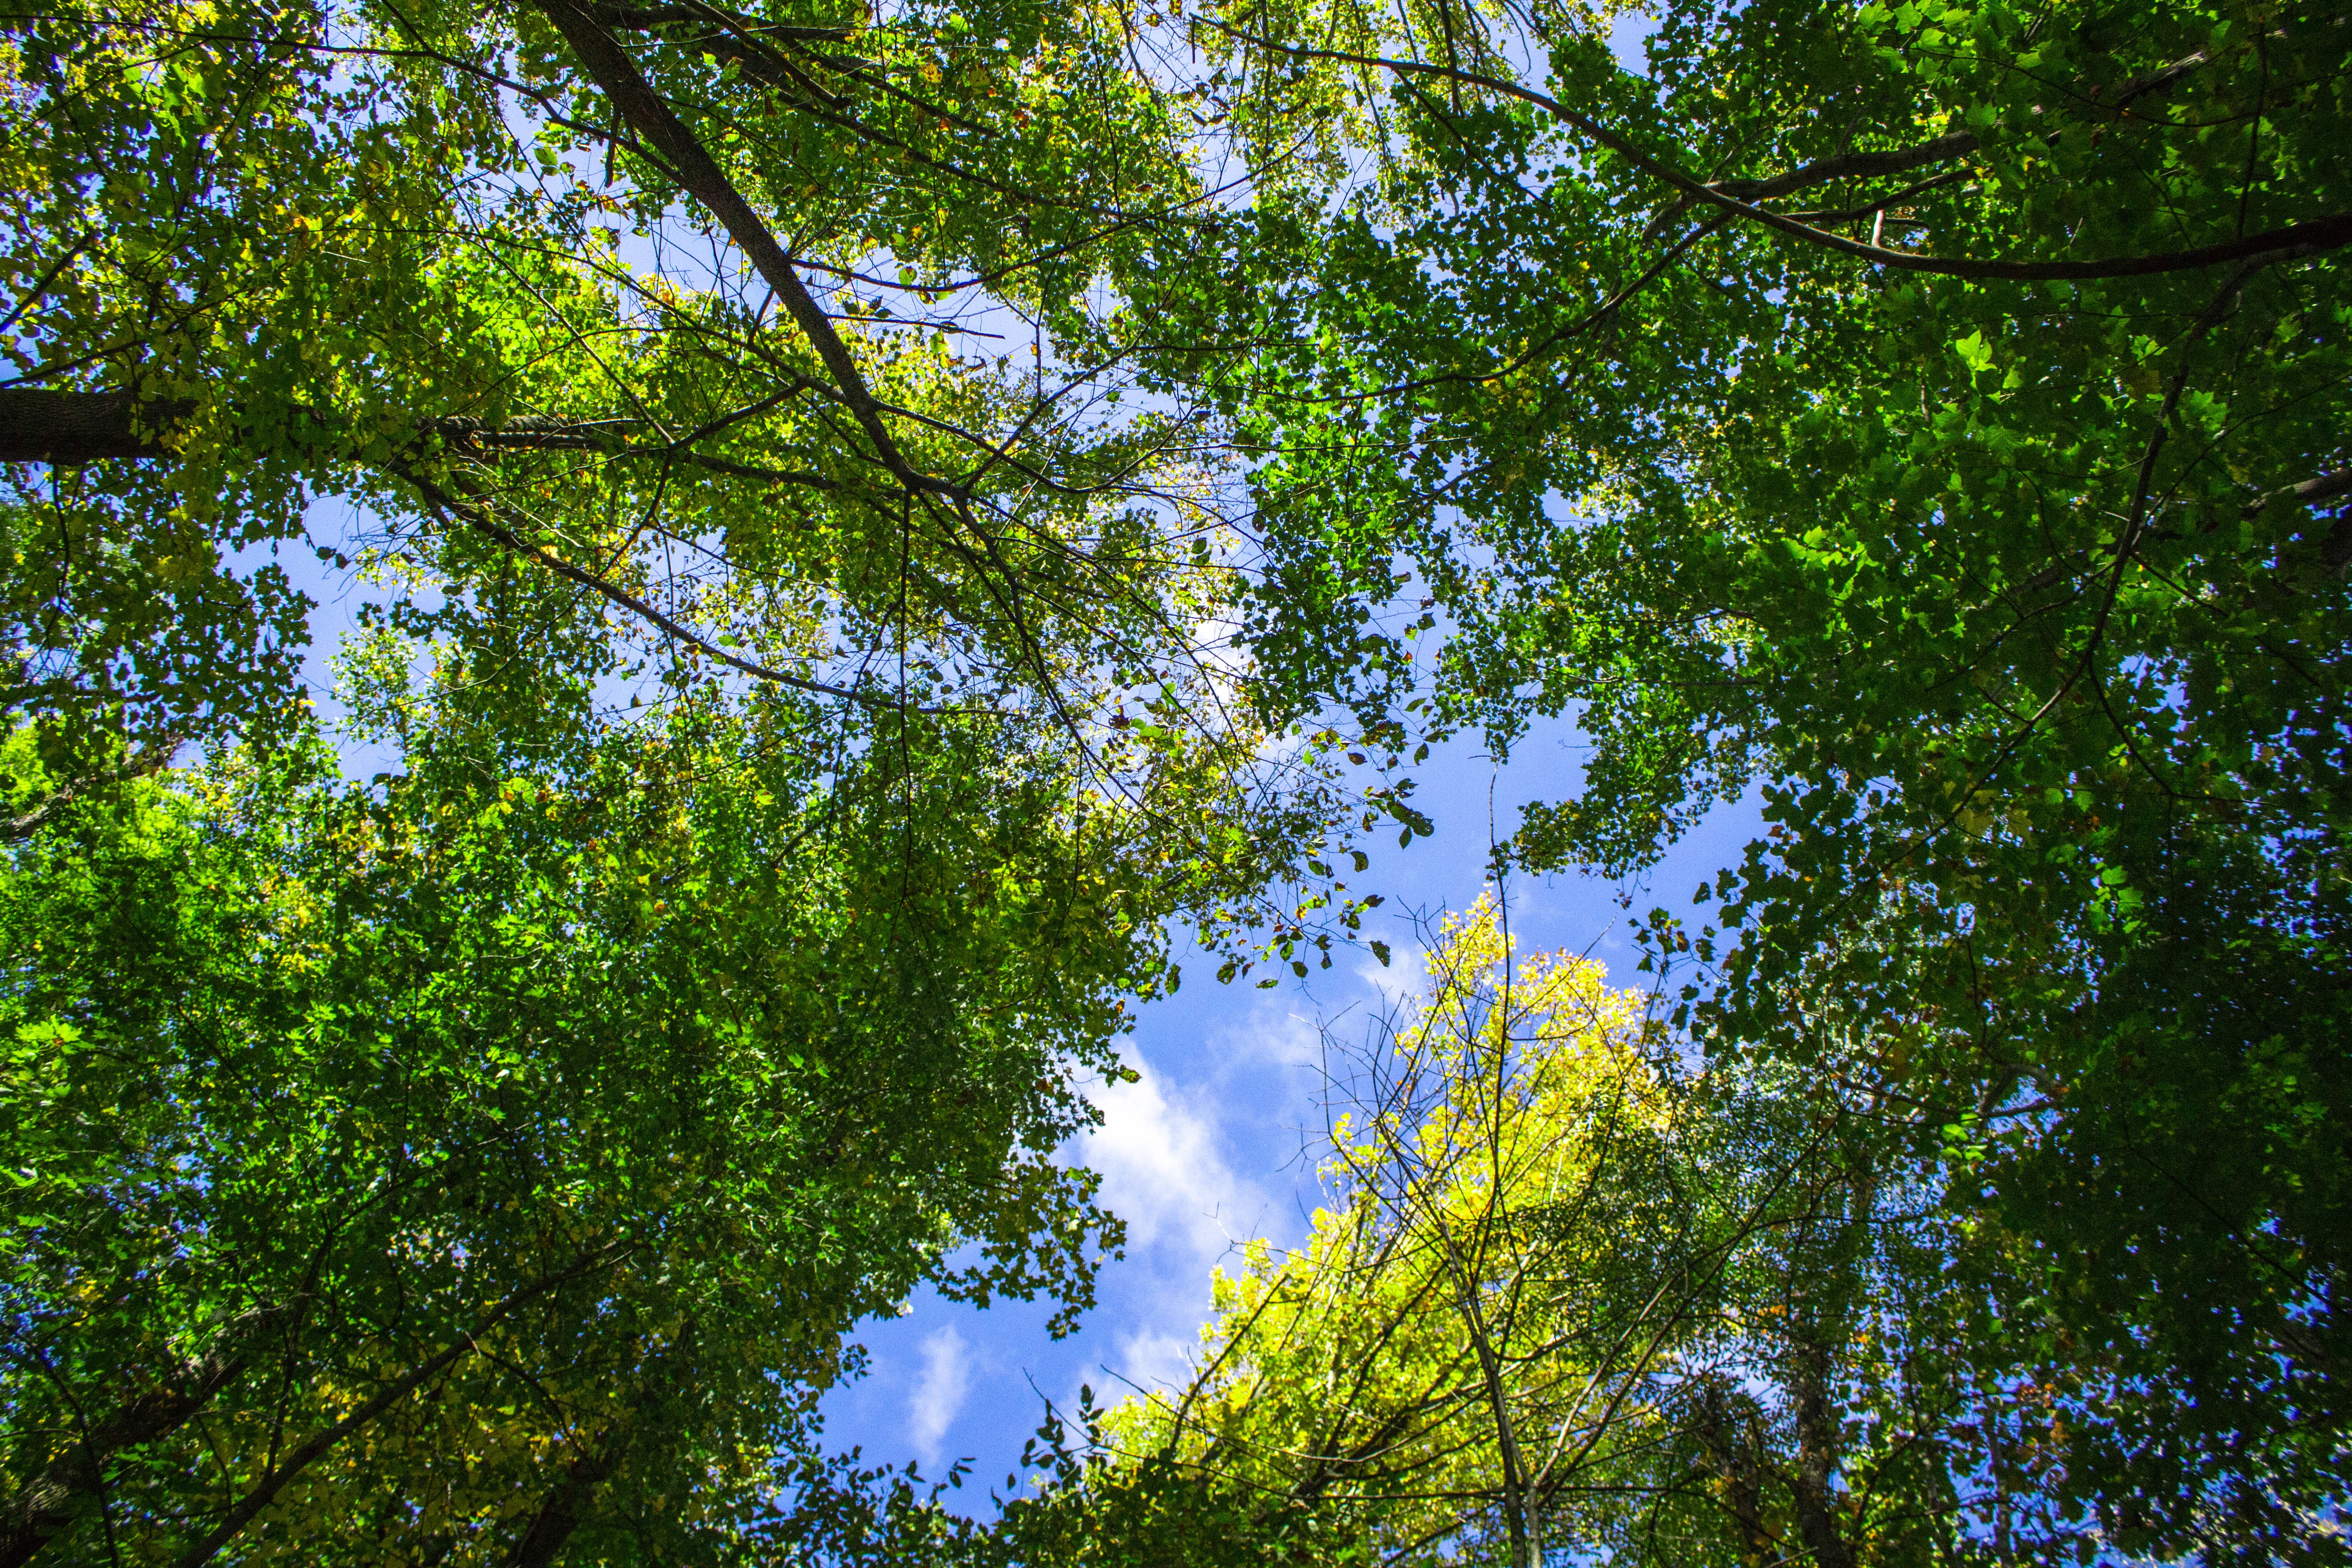
tree, nature, forest, branch, plant, sky, meadow, sunlight, leaf, flower, green, autumn, botany, vegetation, deciduous, woodland, habitat, ecosystem, biome, natural environment, woody plant, temperate broadleaf and mixed forest